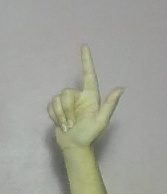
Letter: laam